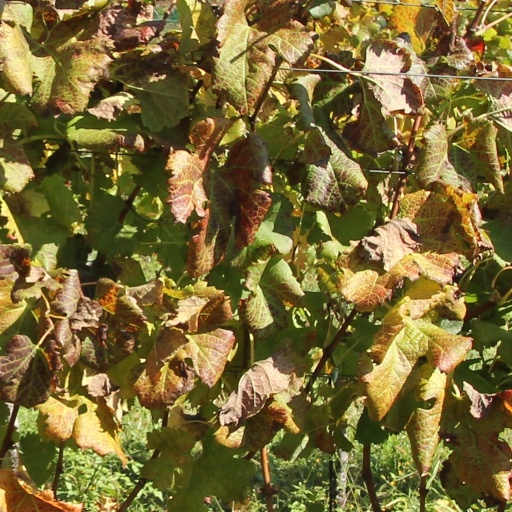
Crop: grape